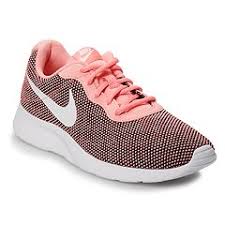
Label: Sneaker